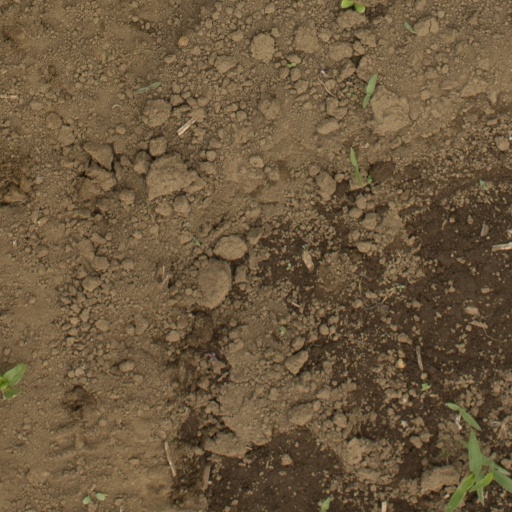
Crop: Jerusalem artichoke